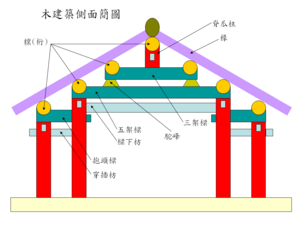
L’architecture chinoise, est depuis les années 1980, une architecture en pleine mutation. Une nouvelle génération d’architectes chinois prend la relève des premiers architectes formés en Occident au XXᵉ siècle et l’aspect architectural et urbain de la Chine se métamorphose à vive allure, aux dépens des dernières traces de l’architecture traditionnelle encore visibles, et aux dépens de l’architecture des minorités : l’architecture au Tibet, celle des oasis du Xinjiang, les yourtes des éleveurs encore en usage en Mongolie Intérieure et au nord du Xinjiang, parmi tant d’autres.